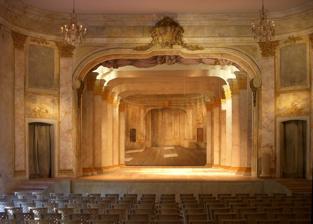
Building: Confidencen
Country: Sweden
Year built: 1753
Theatre in Solna, Sweden Confidencen Auditorium and stage of Confidencen Location Ulriksdal Palace , Solna , Sweden Coordinates 59°23′10.65″N 18°1′2.35″E / 59.3862917°N 18.0173194°E / 59.3862917; 18.0173194 Genre(s) Theatre Construction Built 1750s Opened 1753 Confidencen , or Ulriksdal Palace Theatre ( Swedish : Ulriksdals slottsteater ), is a theatre in the park of Ulriksdal Palace in Solna , in the Swedish capital Stockholm . Built in the 1750s and restored from the late 20th century, it is the oldest Rococo theatre in Sweden. History and design A floor plan of the theatre dated 1783 with indication of rooms superimposed. Salong = auditorium; Scen = scene; Confidencematsalen = The "Confidence room" Exterior and main entrance at the gable The history of the theatre goes back to the 1750s, making it the oldest Rococo theatre in Sweden. In 1751, Louisa Ulrika of Prussia was crowned Queen of Sweden after her marriage to King Adolf Frederick . Ulriksdal Palace was given to her as a gift, and it was at her initiative that the theatre was constructed, inspired by other European palace theatres. For this purpose an already existing building was used, built in the 1670s as a stable and also housing a tavern . A new facade had at that time just been constructed for the building to designs by Carl Hårleman . It is also probably Hårleman who was originally contracted with designing the theatre, but when Hårleman died in 1753 architect Carl Fredrik Adelcrantz was instead commissioned with creating the theatre within the premises of the building. It seems that the construction was carried out with haste in order to have it finished in time for the arrival of a French theatre troupe. He created an intimate theatre room in the large, rectangular room of the former stables. Its layout and decoration are in the style of French Rococo . The rooms of the former tavern were converted into reception rooms with comparatively restrained decorations, and above these the dressing rooms for the actors were located. The reception rooms were equipped with cocklestoves and decorated with silken wallpapers, parquetry floors and decorations made by Johan Pasch . The largest of the reception rooms were more elaborately decorated, notably in a form of Rococo which displays German influences rather than French, and exhibits a number of features not known from any other works by Adelcrantz, indicating that the queen (who was of German origin) may have been personally involved in its design. This room, the so-called "Confidence room", was intended to be used by the royal family as a dining room and lounge area in connection with performances at the theatre, and was equipped with a so-called table à confidence , a table which could be mechanically lowered into a room below. In this way, the family could avoid having servants in the room while they were there and thus speak to each other in confidence - hence the name. Similar rooms exist elsewhere in Europe and also in one of the side pavilions of the Chinese Pavilion at Drottningholm . The plain walls of the auditorium were painted as to imitate colossal pilasters , architraves and cartouches . It was heated by one or possibly two cocklestoves ; one of them may have been a dummy. The new theatre was finished in 1753. The aforementioned French theatre troupe is known to have visited the theatre that same year. The theatre took its name after the unusual table à confidence and it could originally accommodate 200 people. The theatre was used extensively during the 18th century. Carl Michael Bellman is alleged to have attended the theatre. During the reign of Gustav III , two galleries were added in the auditorium. The play Helmfelt , written by the king himself, was staged here and the play Tillfället gör tjuven by Carl Israel Hallman [ SV ] premiered here in 1782. The theatre fell into disuse after the assassination of Gustav III in 1792. In the 1860s, the machinery for the scenery was dismantled. Reconstruction works for the auditorium were also started with the aim of transforming it into a hunting lodge for Charles XV to designs in a Renaissance Revival style . The work was aborted with the death of the king in 1872, but the room had already been significantly altered by then. It went on to serve multiple different uses including a school classroom, a military barracks and a telegraphic station . Attention was turned to the disused theatre in 1920 in connection with the re-opening of the similar Drottningholm Palace Theatre . In 1935 it was declared a protected cultural heritage and an association was formed in 1965 with the aim of restoring the theatre. Chairman Christina Magnuson , with Dellert and her husband ballet master Nils-Åke Häggbom, presides over the 2016 annual membership meeting of the theatre's friendship society In 1976 Kjerstin Dellert became engaged in restoring and managing the theatre and since then worked to gather support for its restoration, which has taken place gradually. The Confidence room and the table à confidence were restored in 1994-1997 and the scene and the machinery were restored in 2003-2004 after comparisons with the 18th-century palace theatres at Drottningholm Palace and Gripsholm Castle as well as with the help of the original blueprints and designs. While reconstructing the historical machinery and keeping the historical ambiance, the lighting system was modernised and other practical changes made in order to make the backstage more comfortable and user-friendly. The work was carried out with the help of private donations, sponsorship and volunteer work. Kjerstin Dellert managed the theatre until her death in 2018. Contemporary use The theatre building is used during the summer to host concerts, theatre performances and operas; live candles are used as illumination of the auditorium. In addition, guided tours are given of the premises when there is no performance. It is part of the European Route of Historic Theatres . Location Confidencen is part of the Ulriksdal Palace park, one of the official residences of the Swedish Royal Family. It lies within the Royal National City Park . References